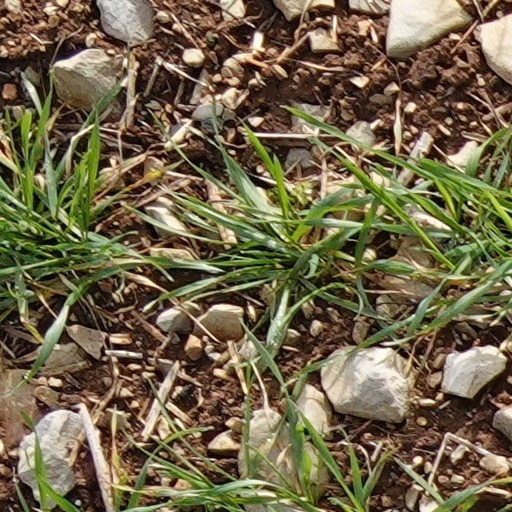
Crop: wheat